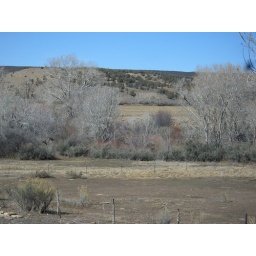
Sheep in the field across the river (you might need to click large to see)!